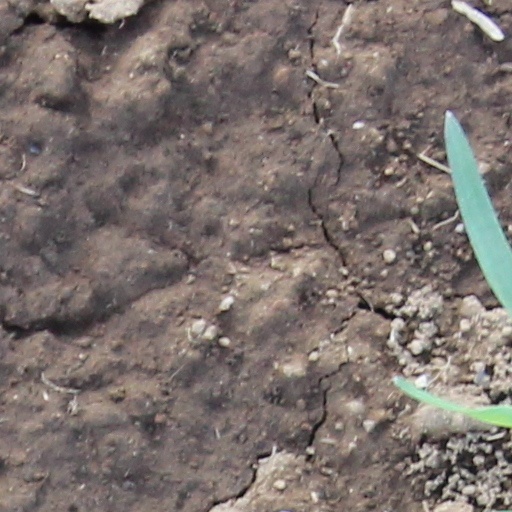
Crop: wheat